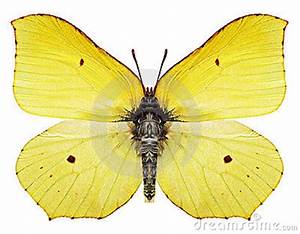
Label: farfalla